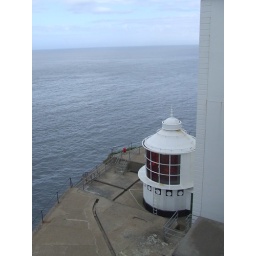
this is a strange lighthouse in that the light is at the bottom of the tower ! red light as well .